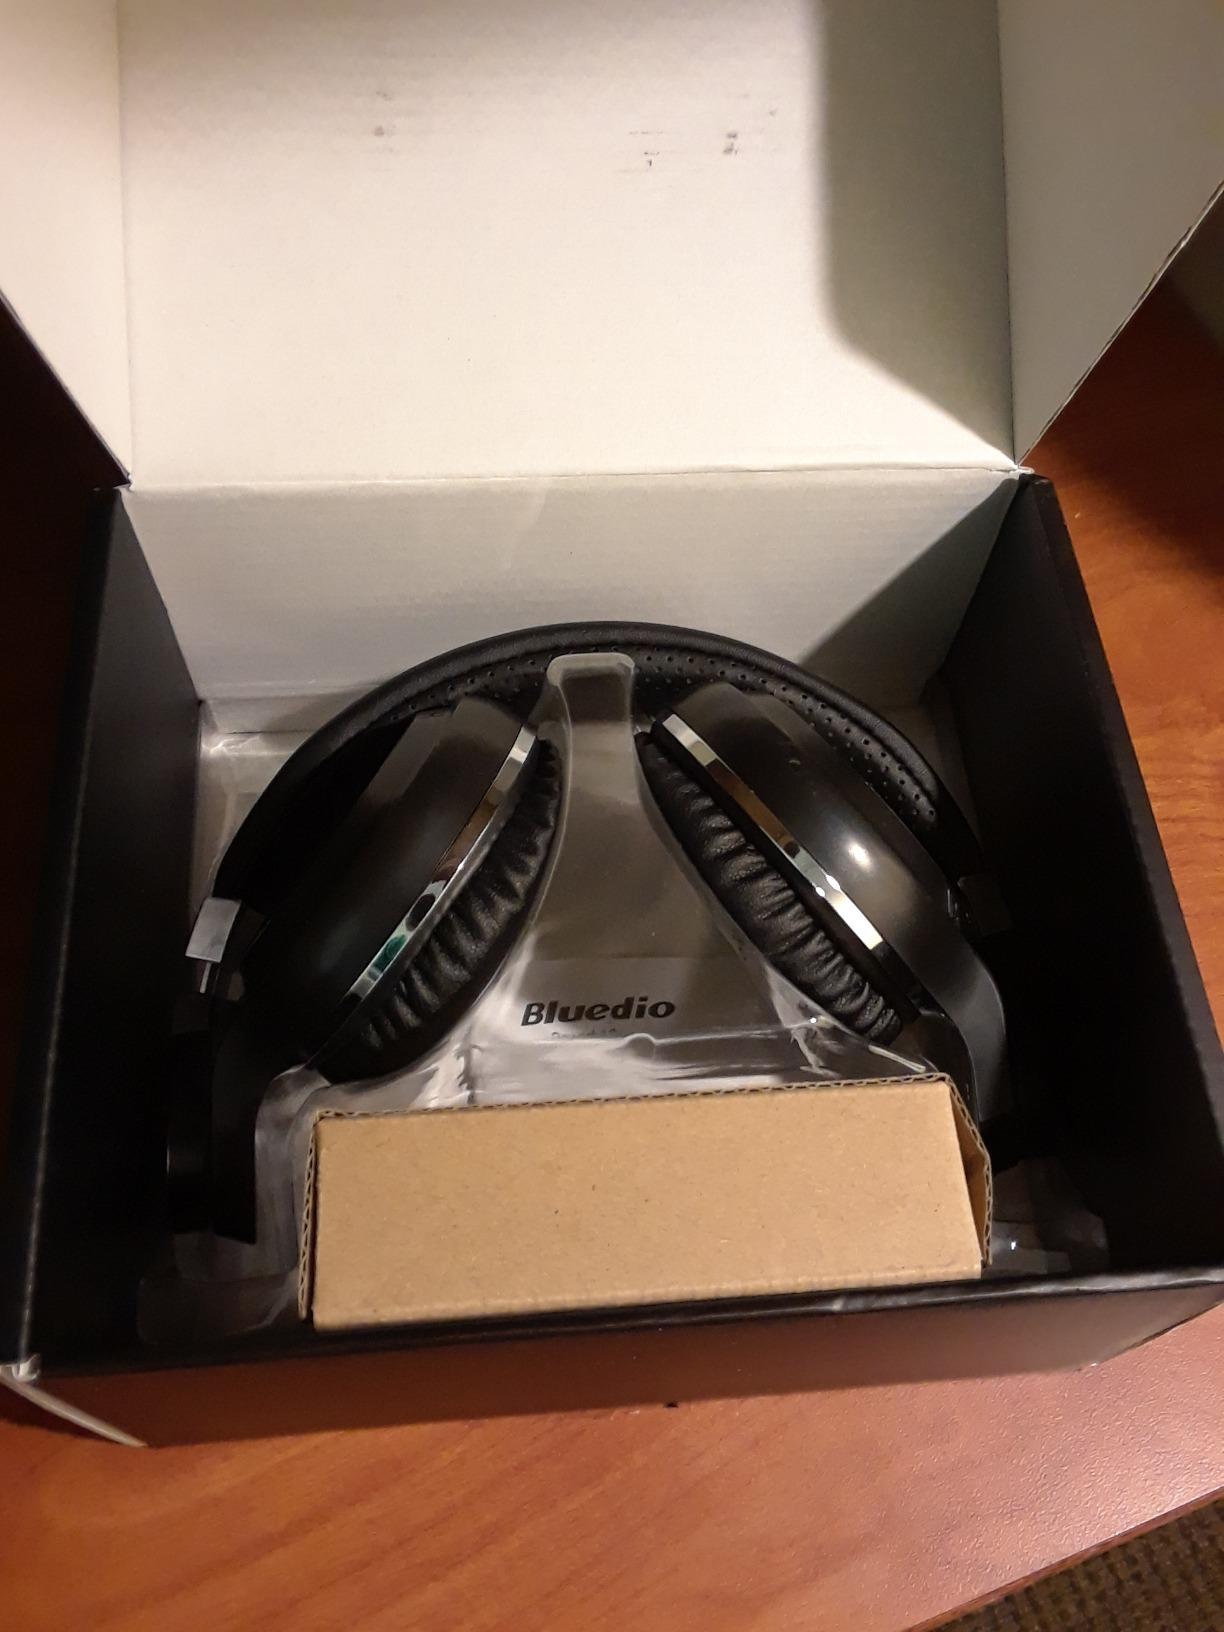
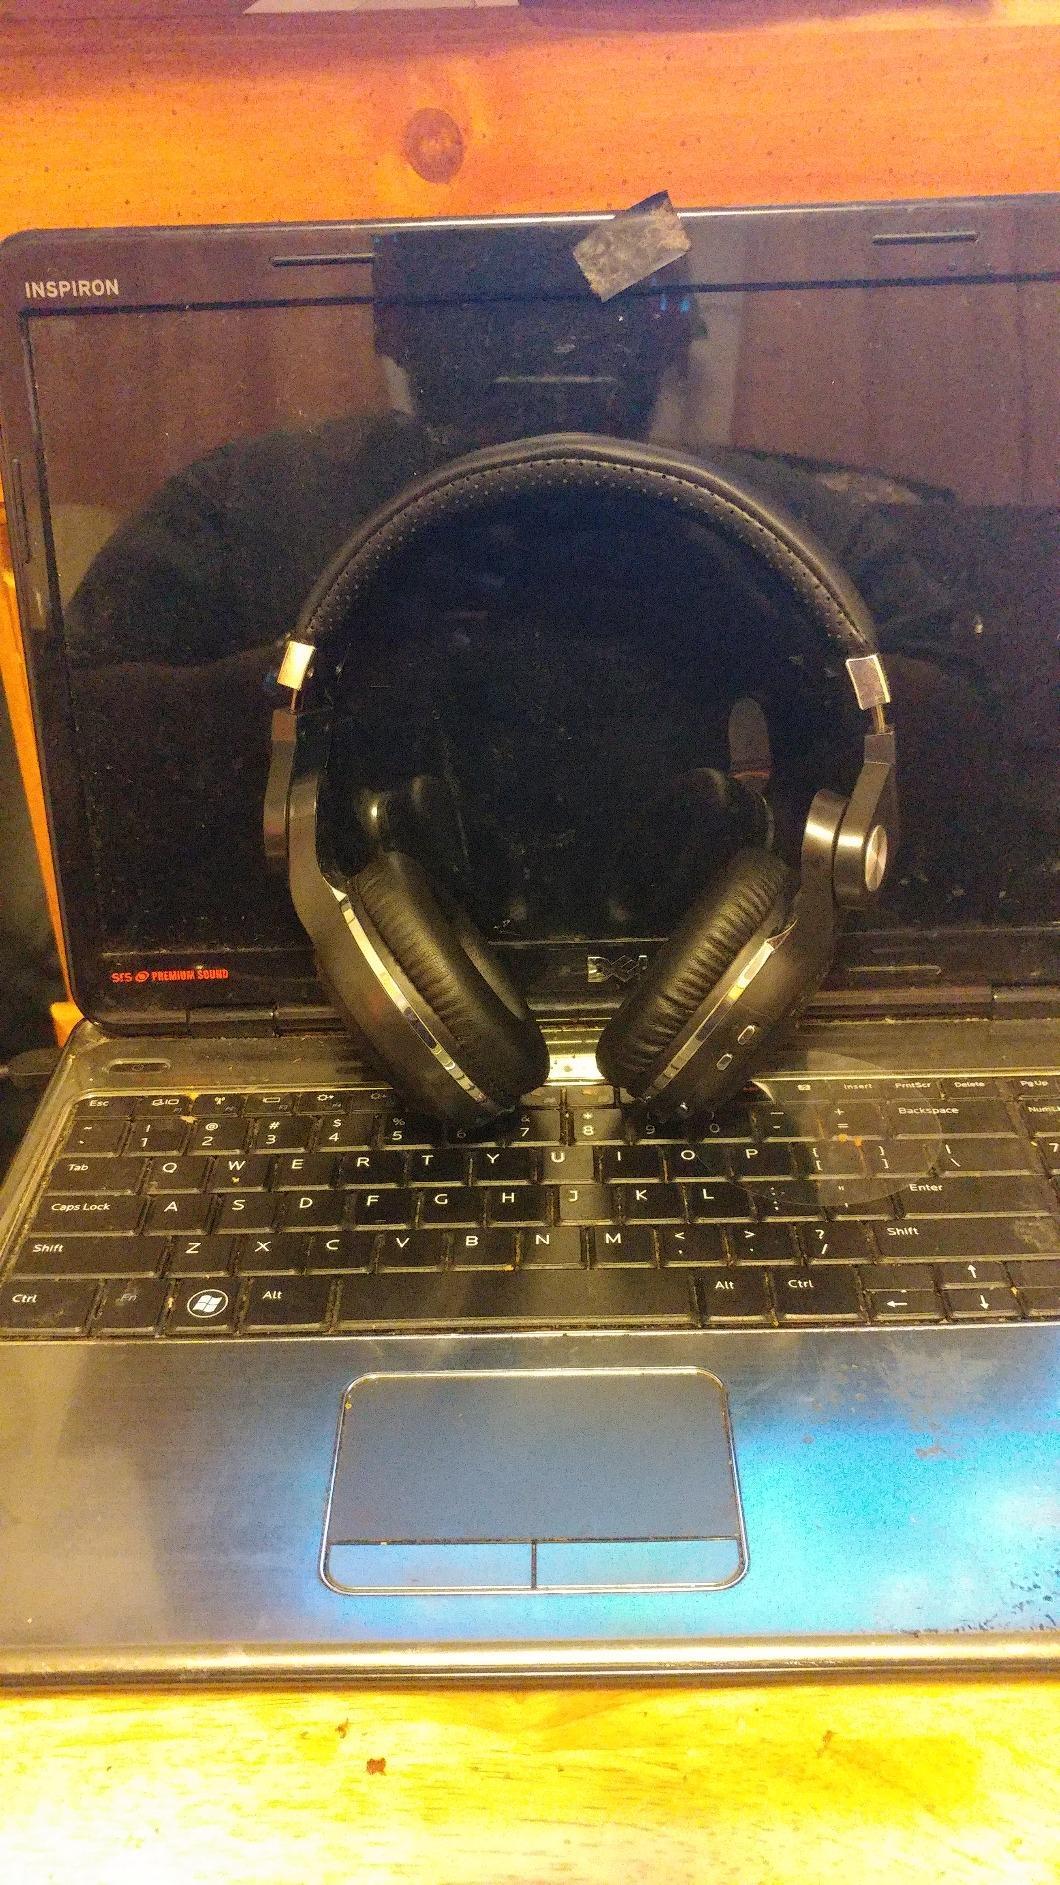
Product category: headphones
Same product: yes